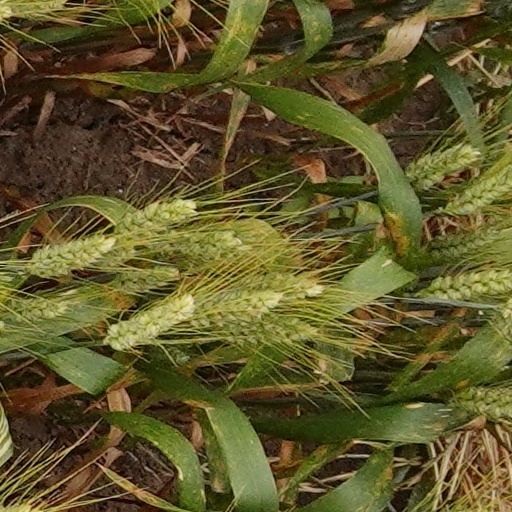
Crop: wheat